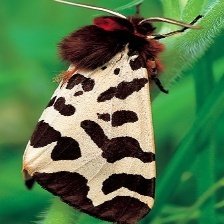
Species: GARDEN TIGER MOTH